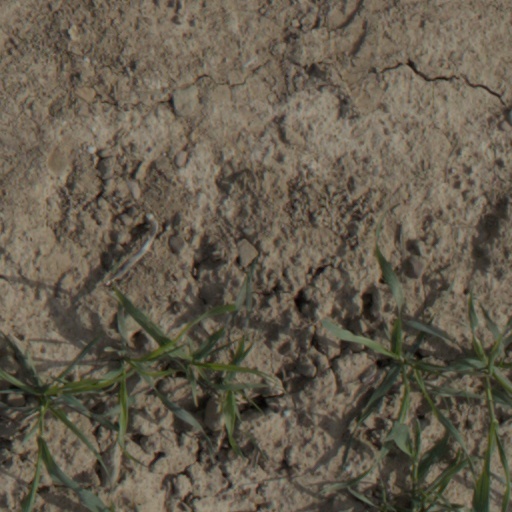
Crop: wheat